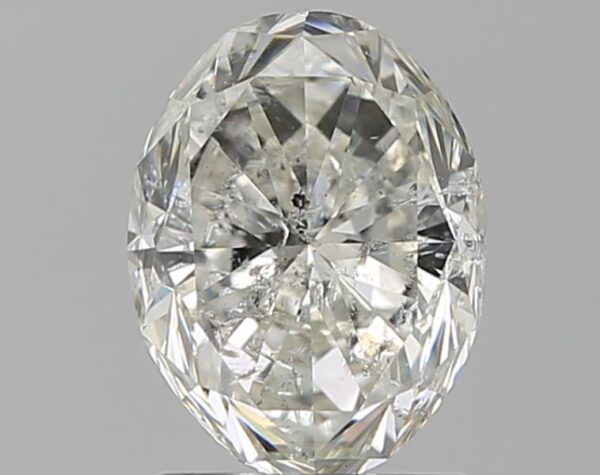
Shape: oval
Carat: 1.5
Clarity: SI2
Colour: H
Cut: GD
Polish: VG
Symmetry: VG
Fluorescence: N
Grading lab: IGI
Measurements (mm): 8.06 x 6.12 x 4.27